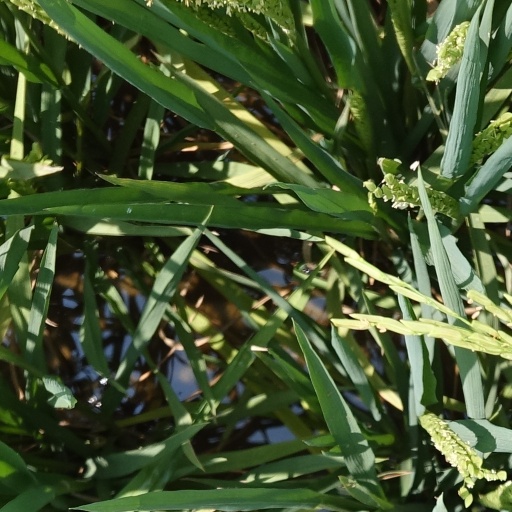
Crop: rice